Lonja del Comercio building

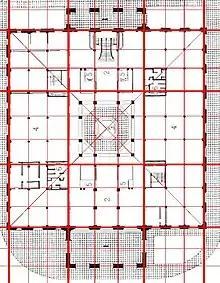
Lonja del Comercio building floor plan showing 9 square parti-pris.

The construction of the Lonja del Comercio began in 1907 and ended in 1909. The building has a stone facing and a steel frame. It was designed by architects Thomas Mur and Jose Toraya, the structural engineers were the U.S. company Purdy and Henderson, engineers for many important Havana buildings including the Hotel Nacional, the National Theatre of Cuba, El Capitolio building, the Gran Teatro de La Habana and the 1947 Radiocentro CMQ Building by the architect Martín Domínguez Esteban who also designed the FOCSA Building in 1956.,